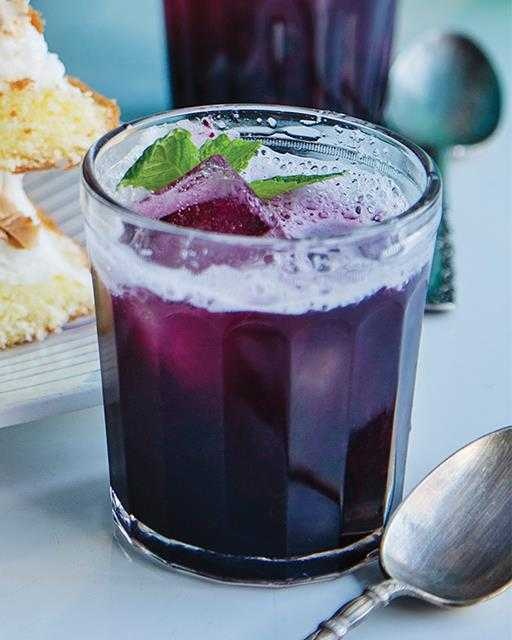
Label: Blueberry